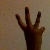
The image shows a hand gesture representing the number 6 in Indian Sign Language.